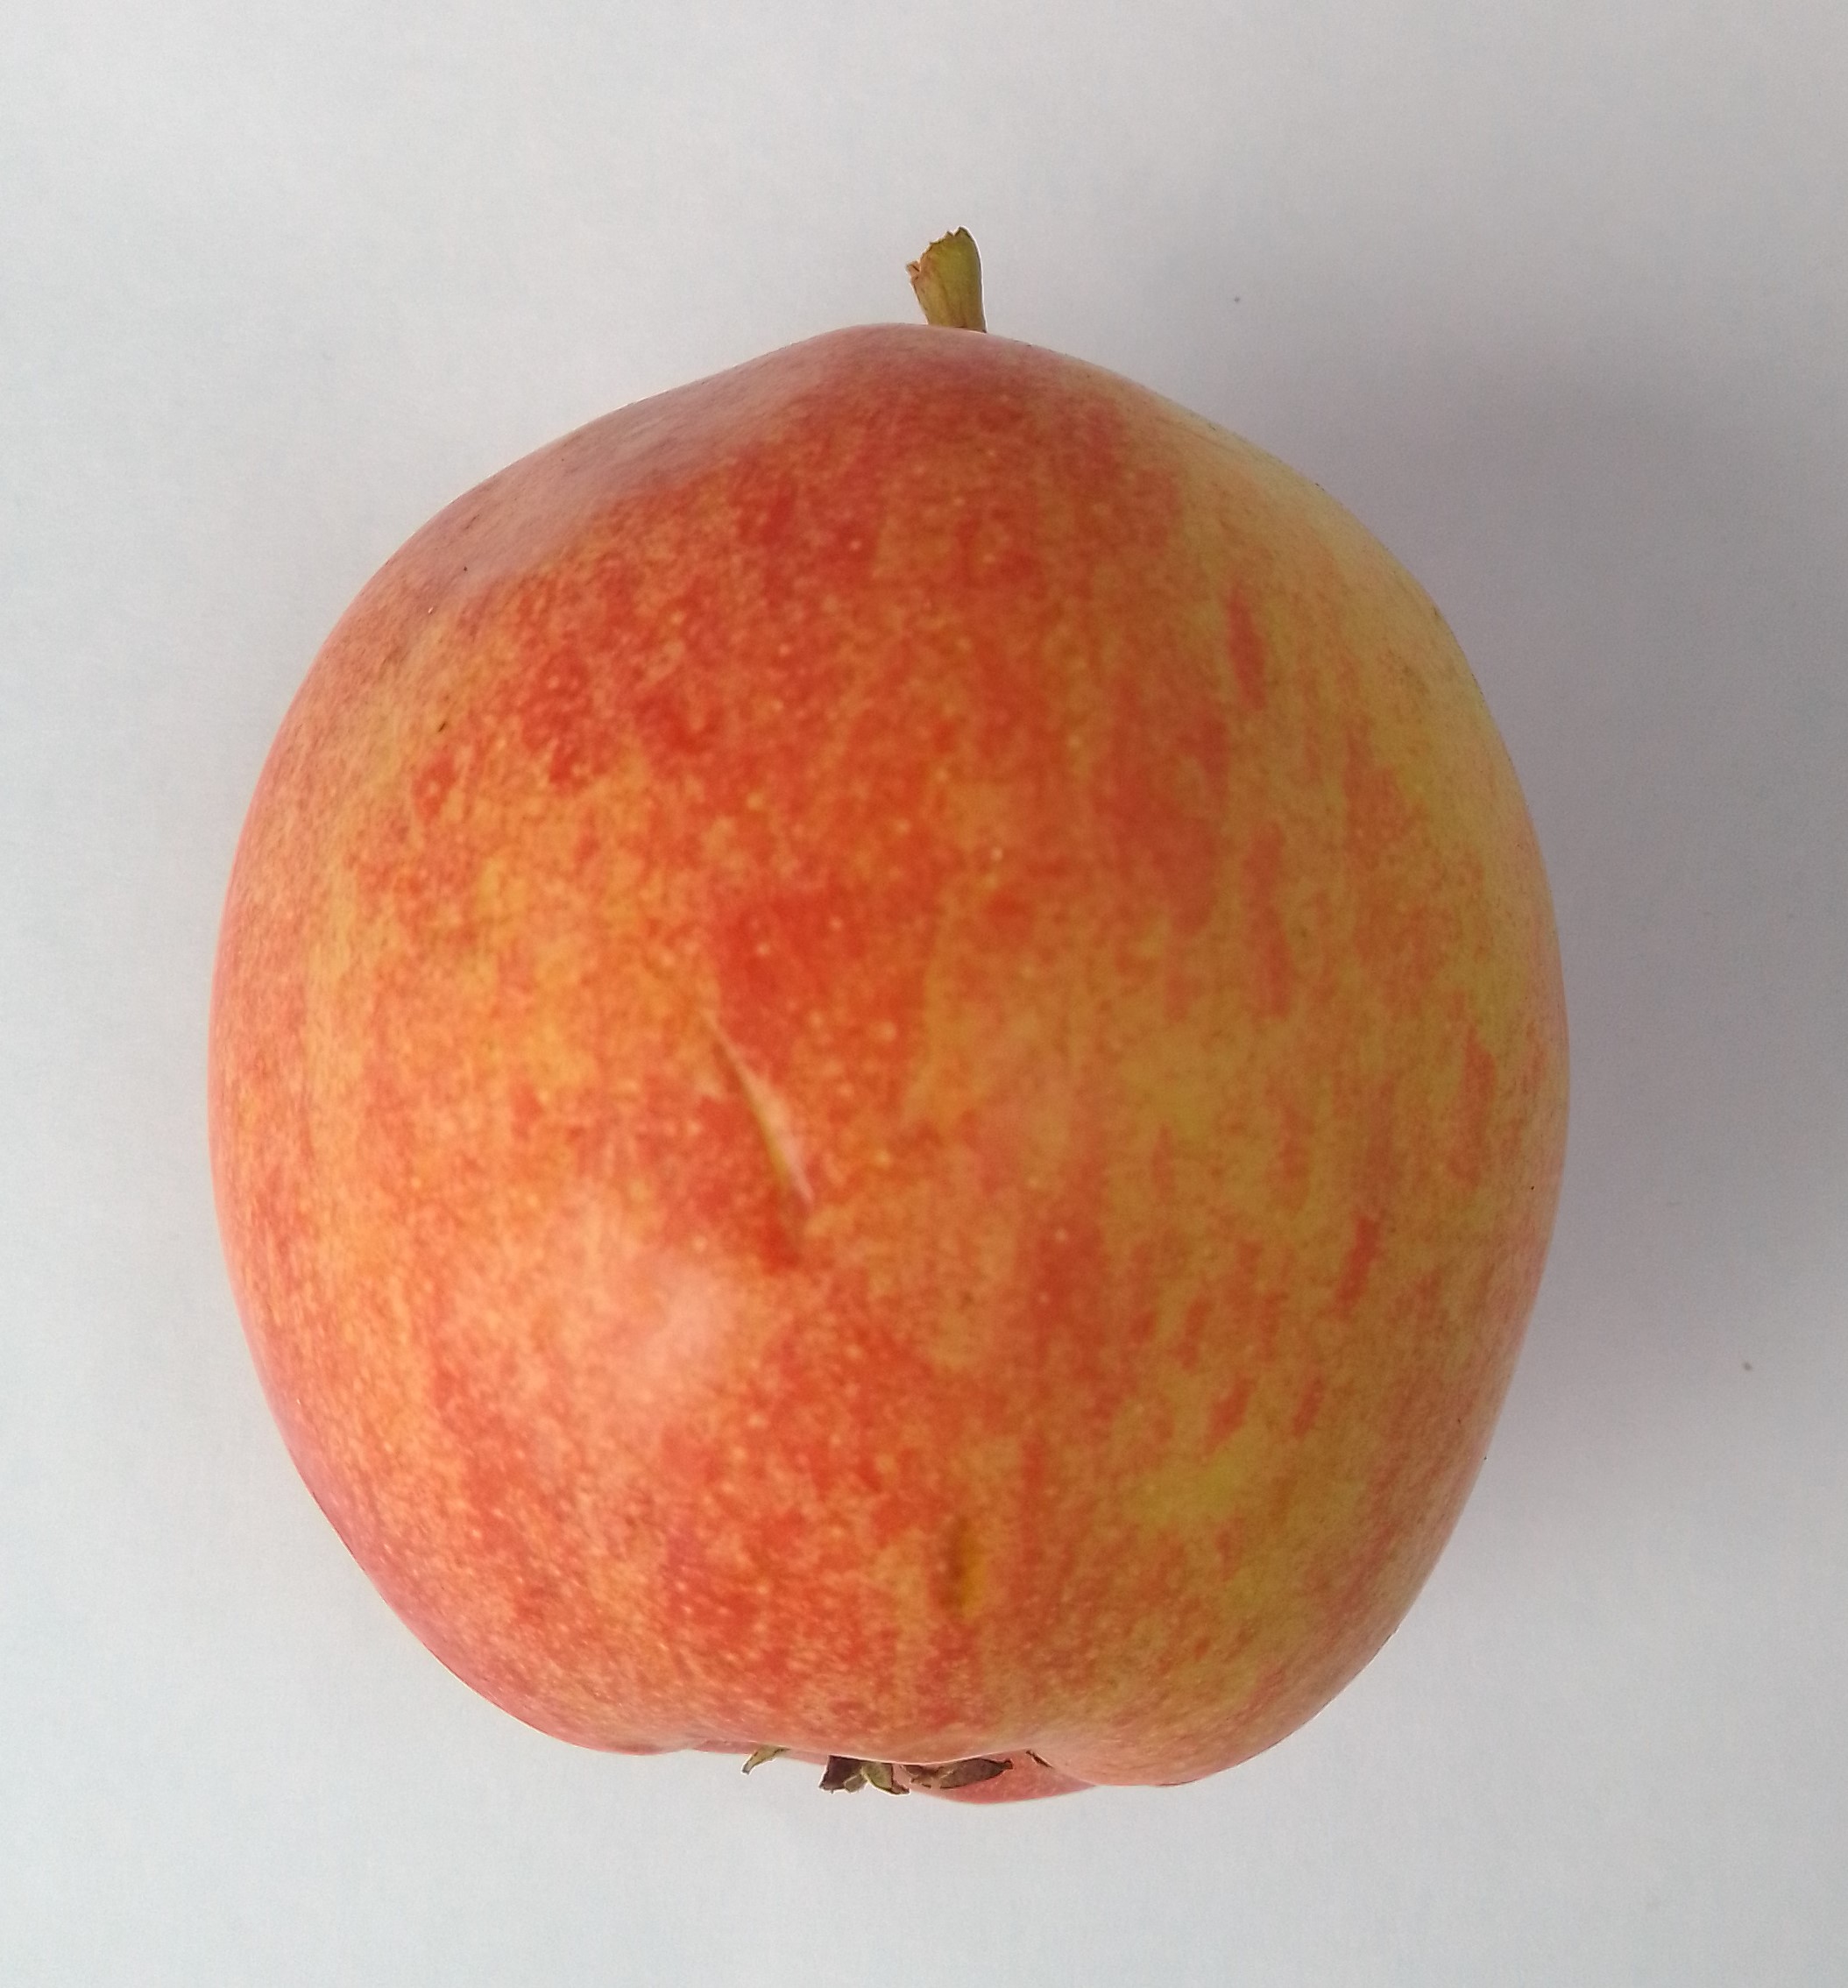
Fruit: apple
Condition: fresh